Prokaryotic large ribosomal subunit

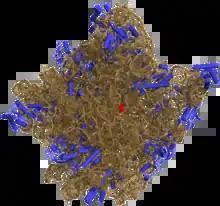
Atomic structure of the 50S large subunit of the ribosome, facing the 30S small ribosomal subunit. Proteins are colored in blue and RNA in ochre. The active site, adenine 2486, is highlighted in red. Image created from using PyMol

50S is the larger subunit of the 70S ribosome of prokaryotes, i.e. bacteria and archaea. It is the site of inhibition for antibiotics such as macrolides, chloramphenicol, clindamycin, and the pleuromutilins. It includes the 5S ribosomal RNA and 23S ribosomal RNA.